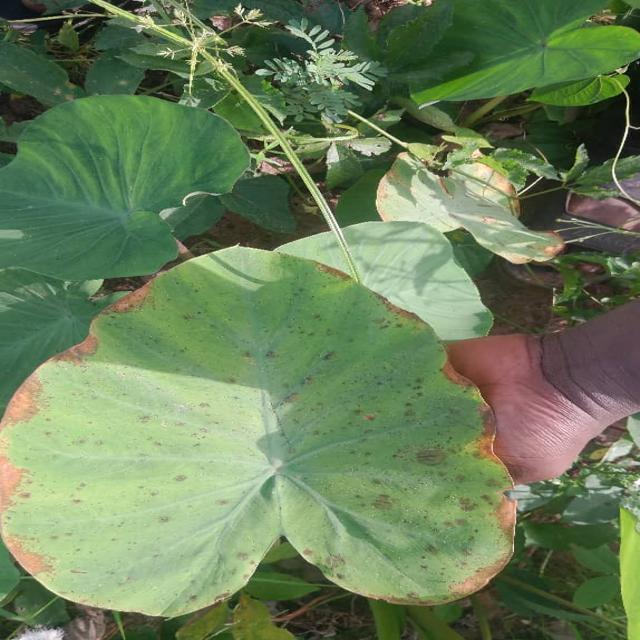
Label: Mid_Blight